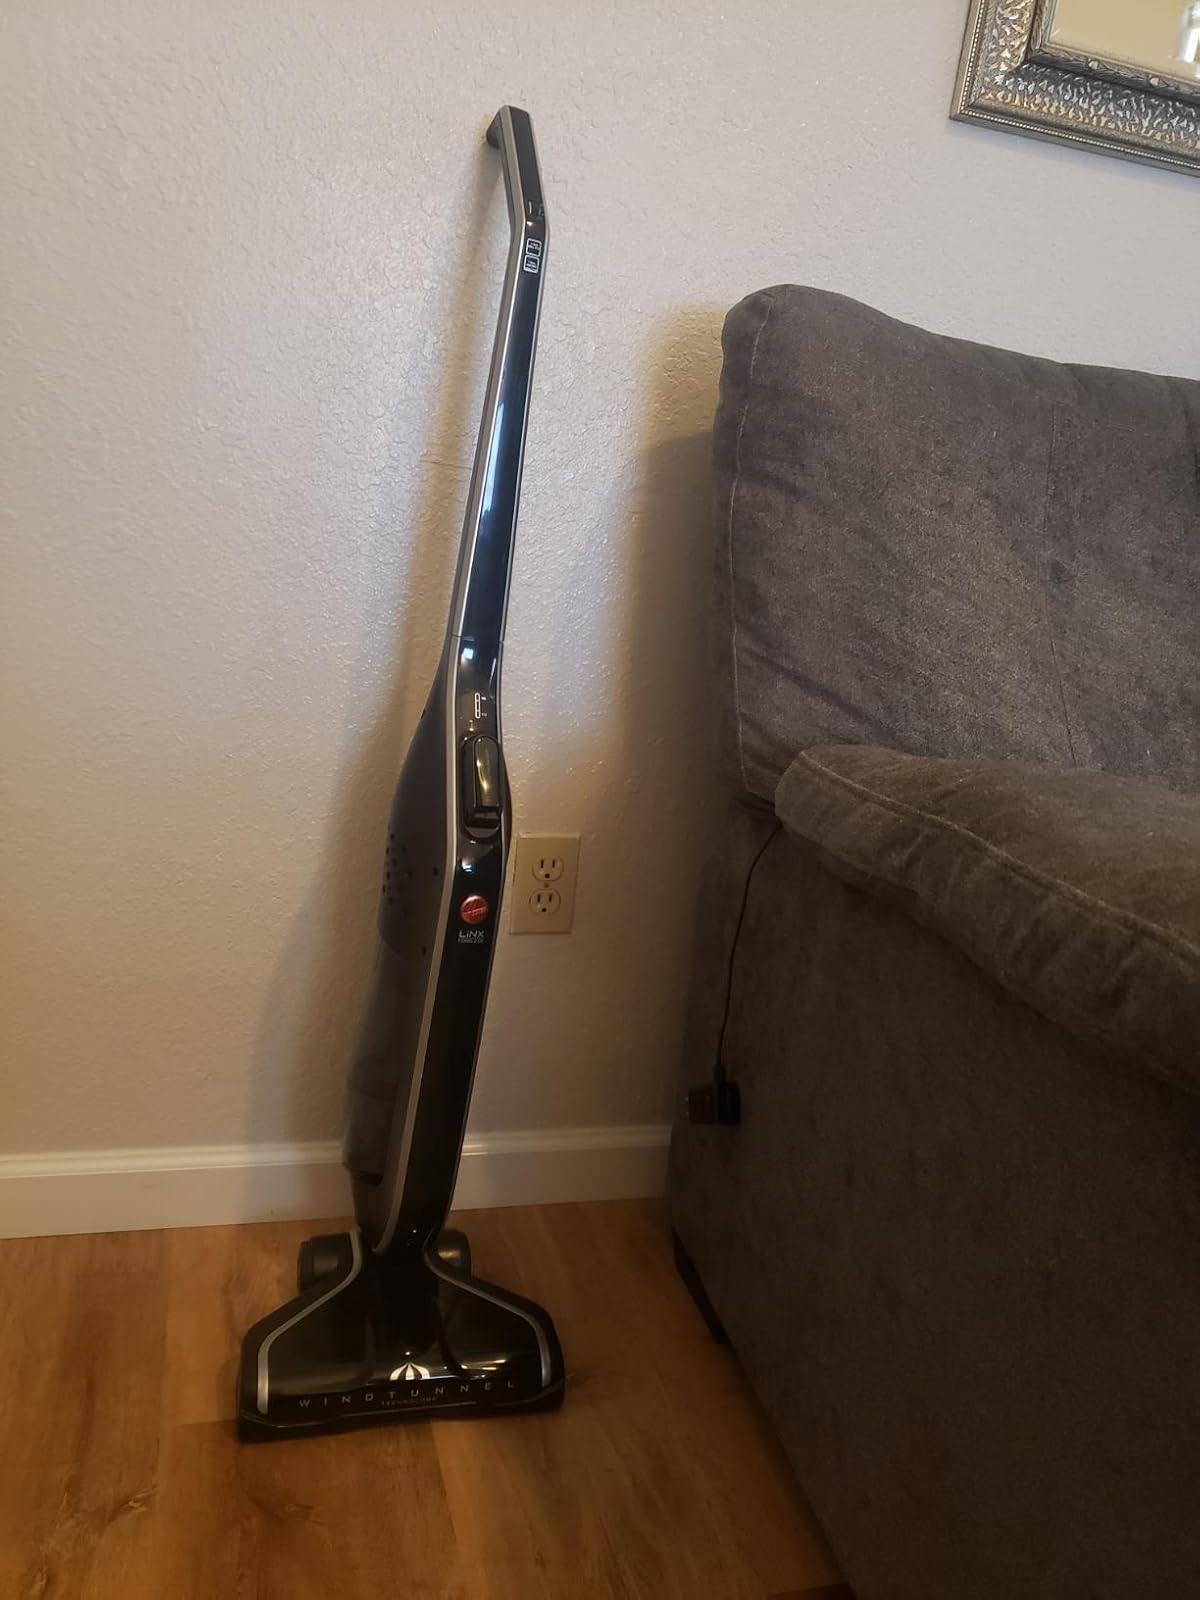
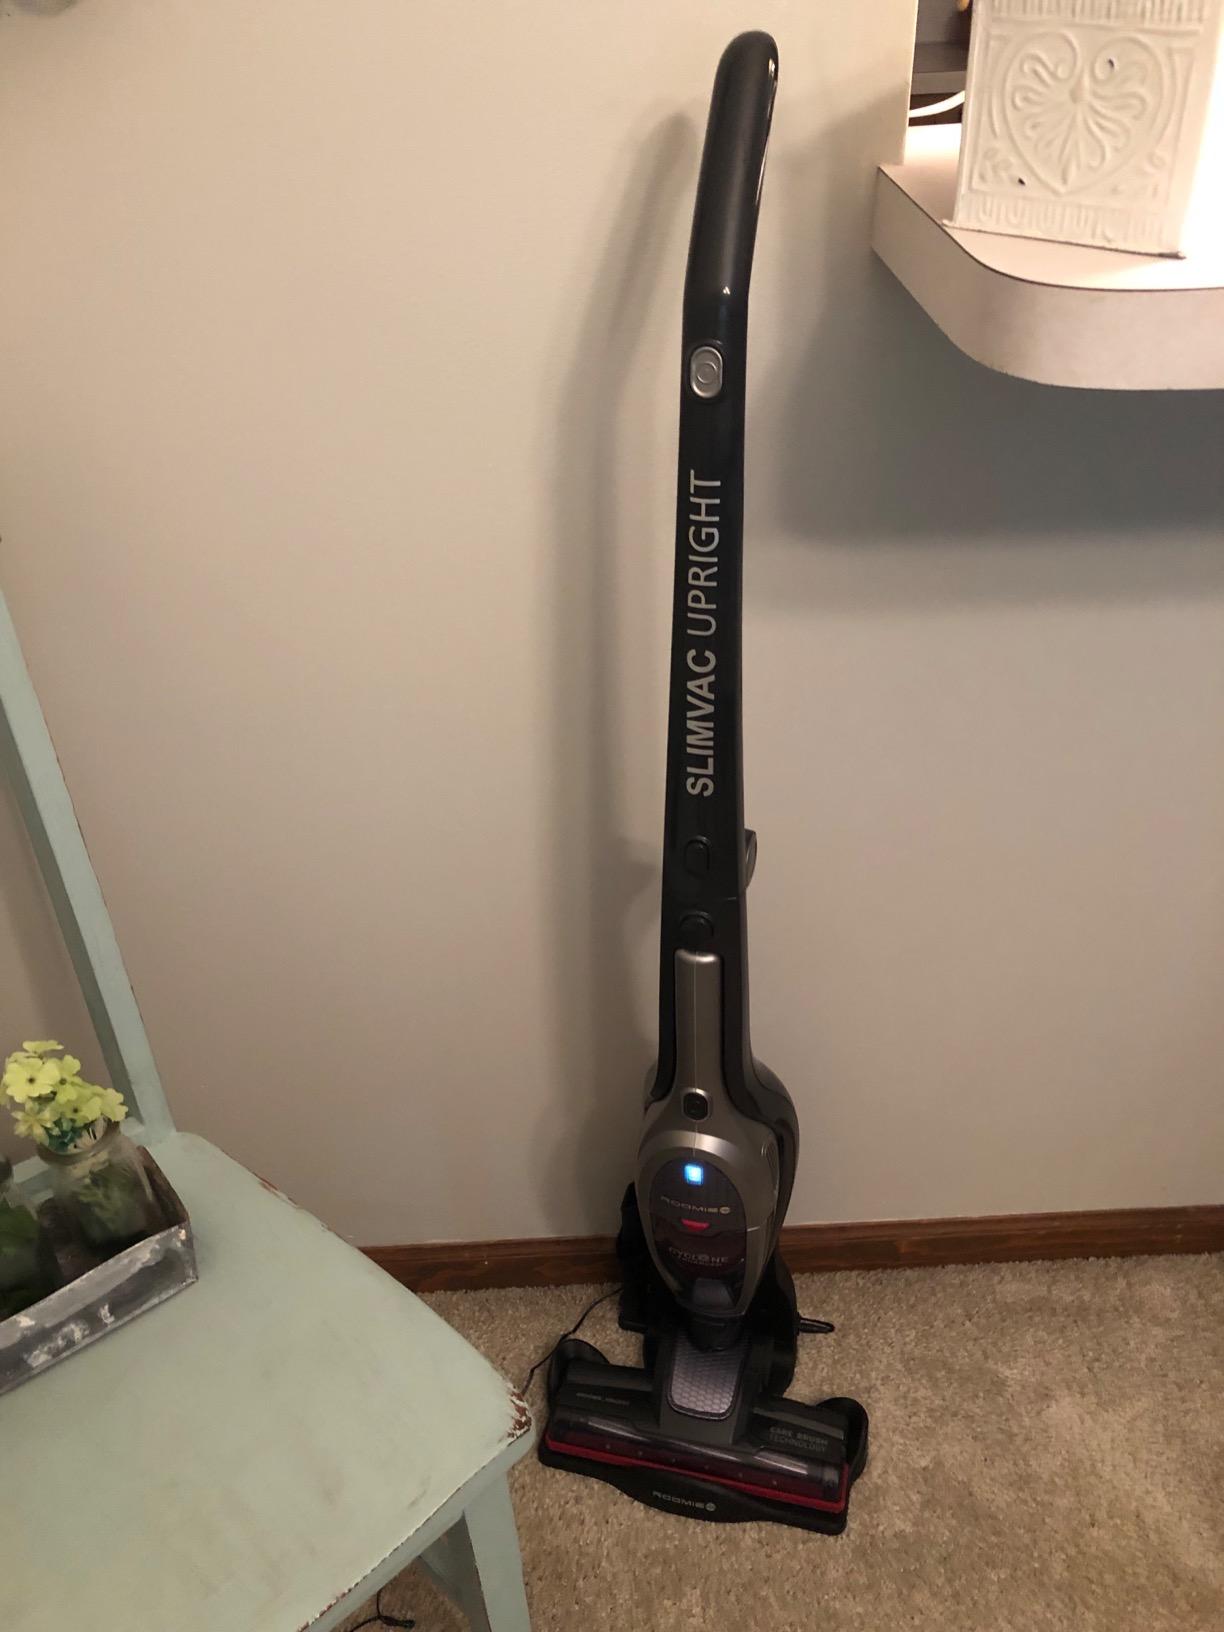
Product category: items_vacuum
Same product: no